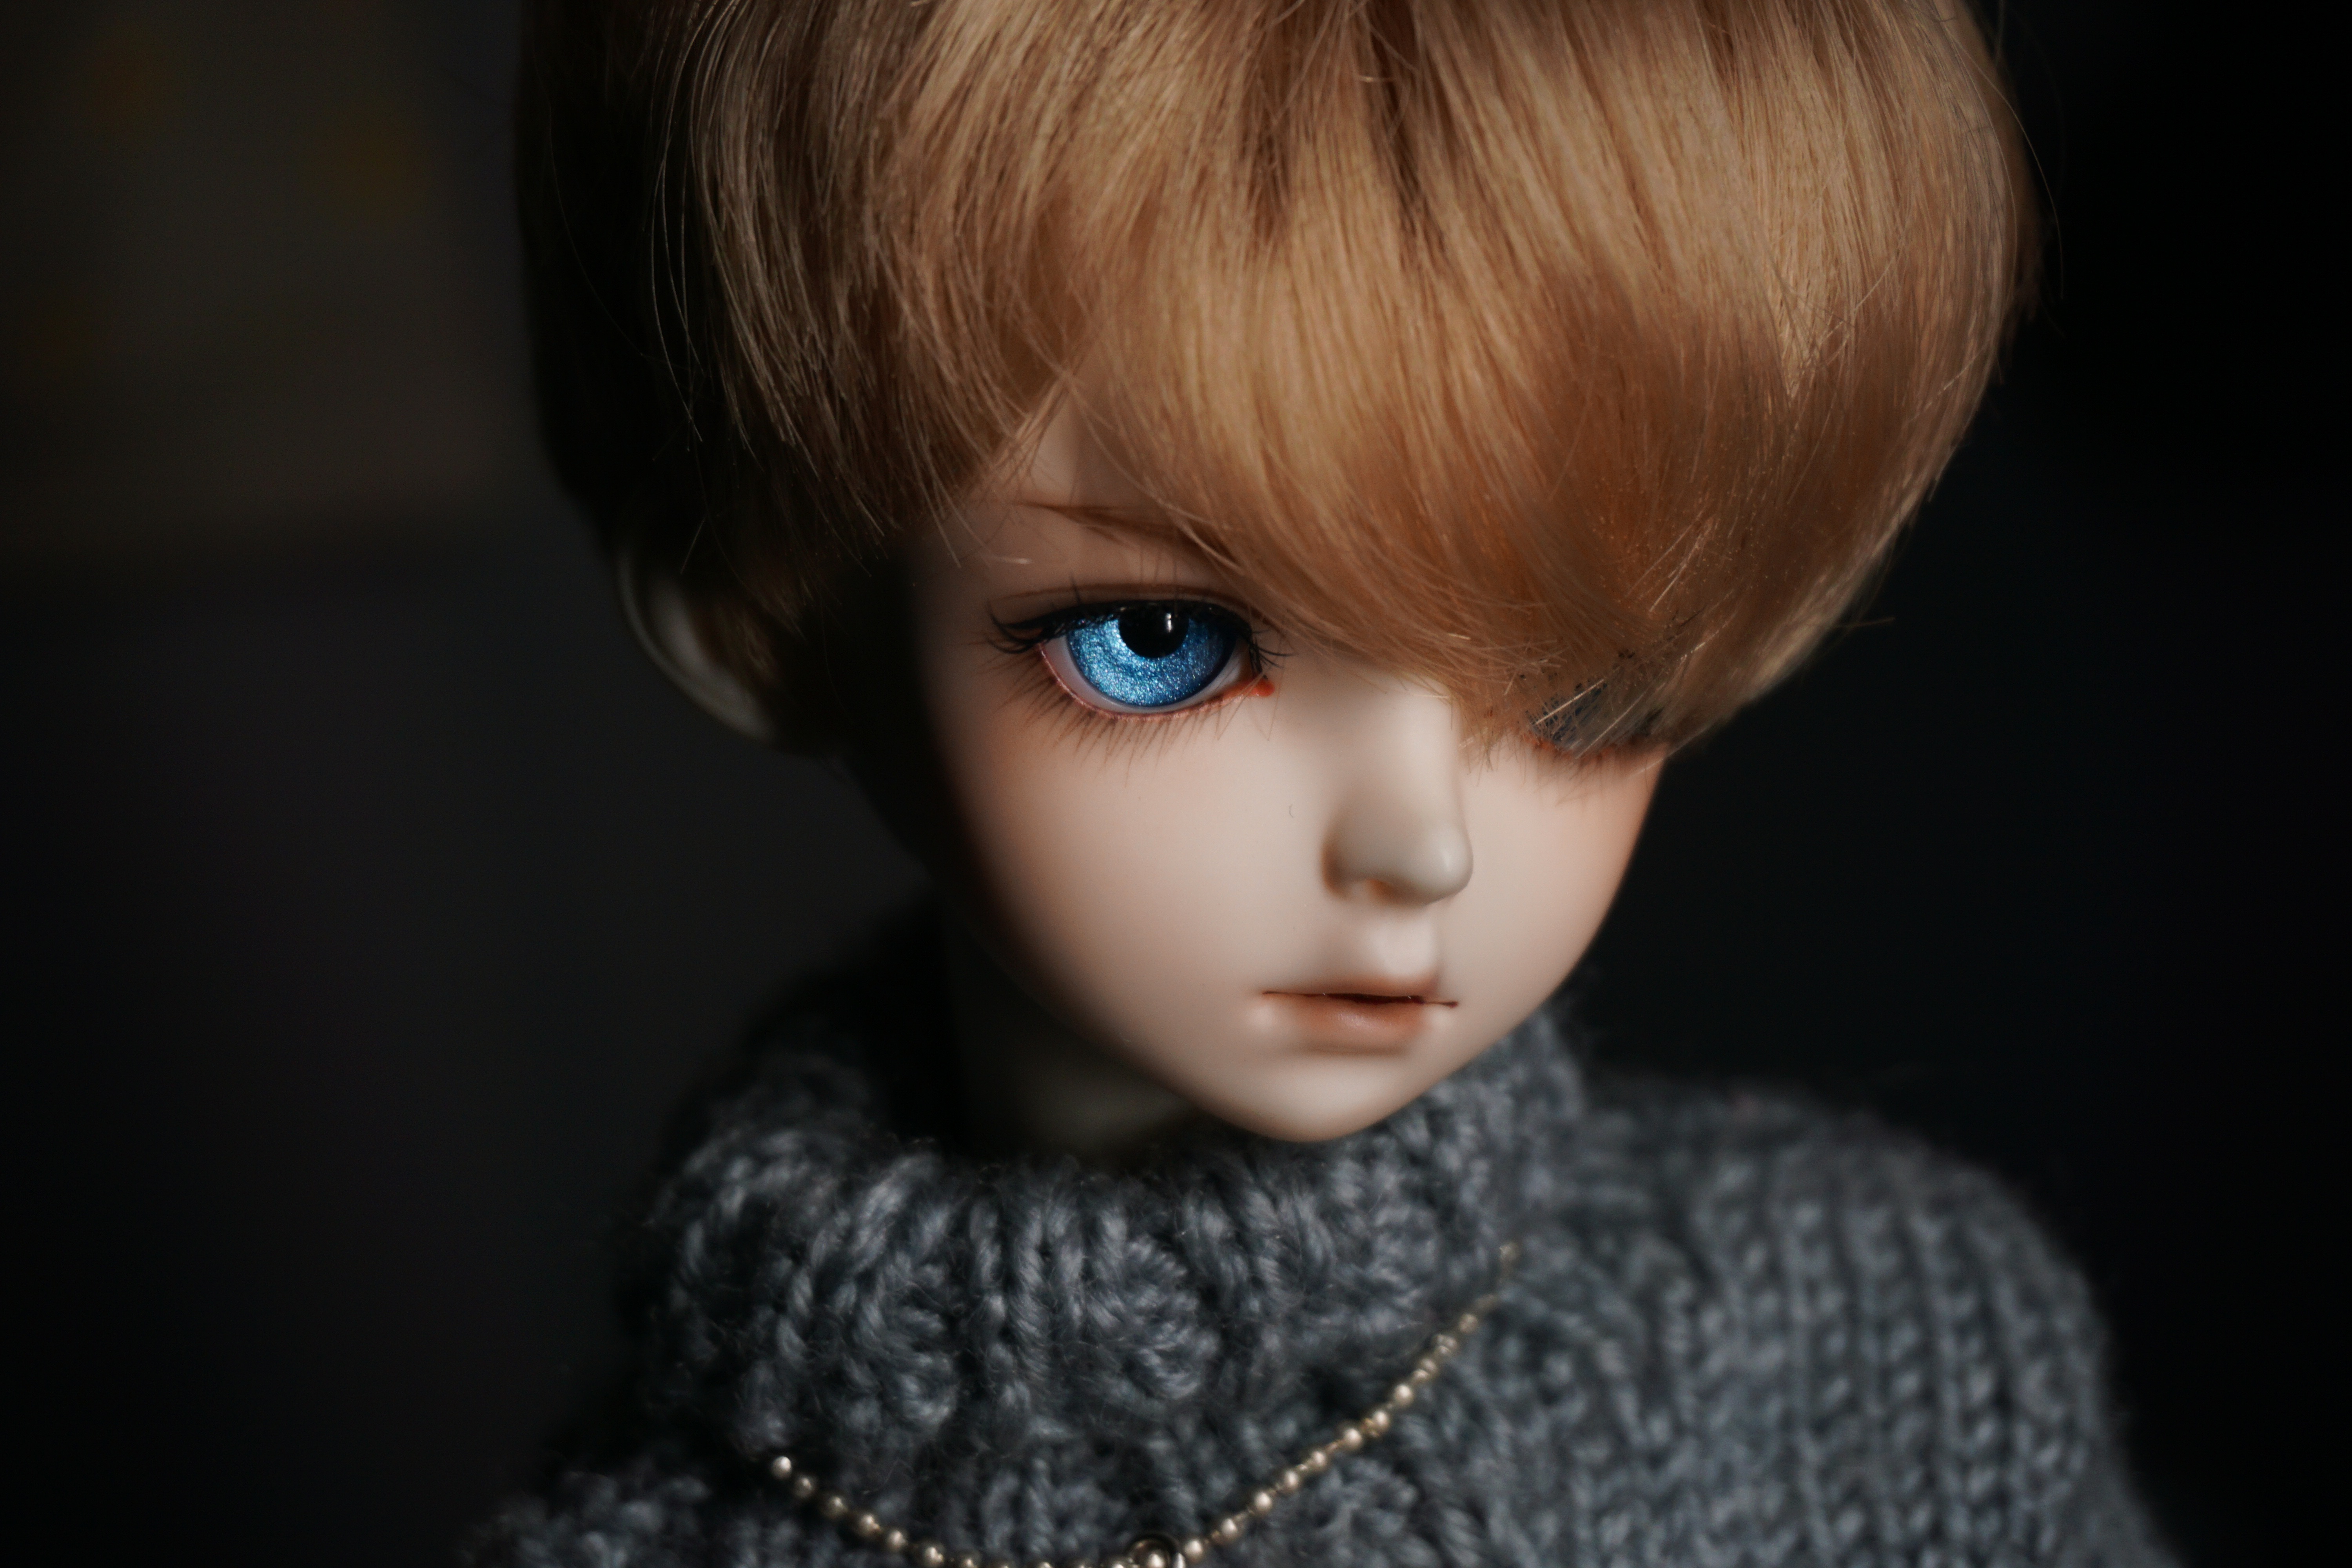
hair, toy, hairstyle, jumper, sweater, necklace, face, doll, dress, eye, head, skin, organ, brown hair